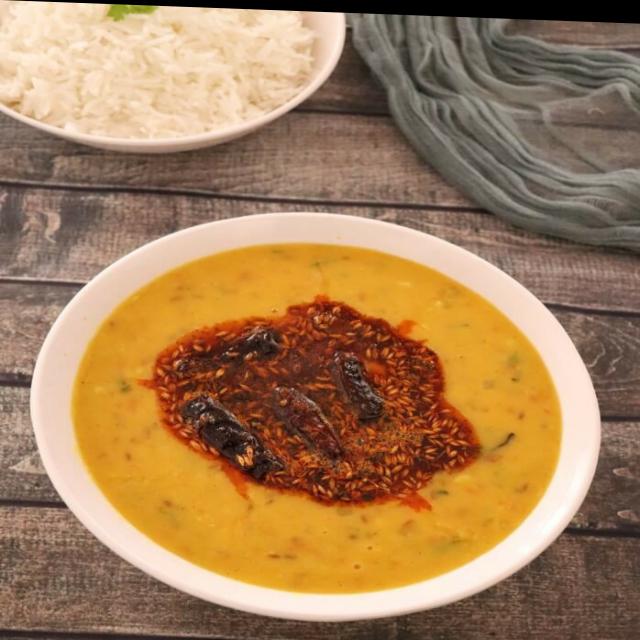
Dish: dal_makhani